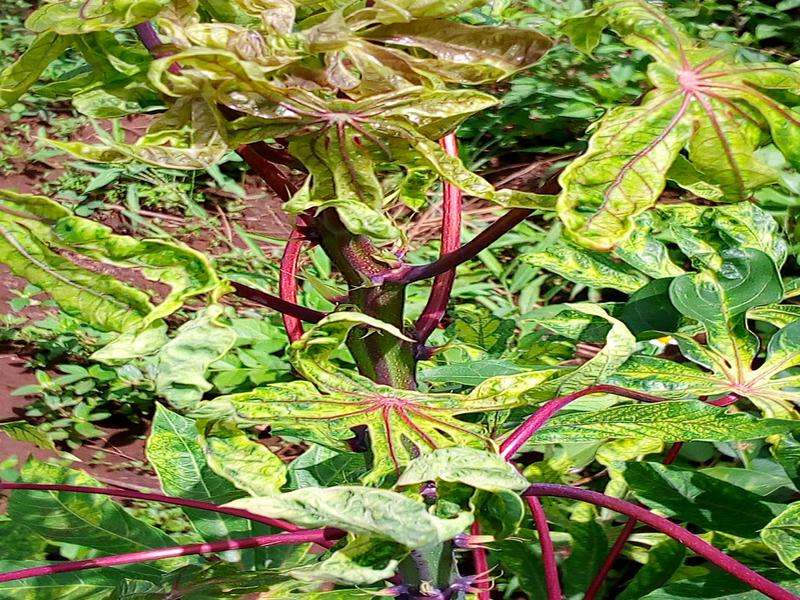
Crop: cassava
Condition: mosaic_disease